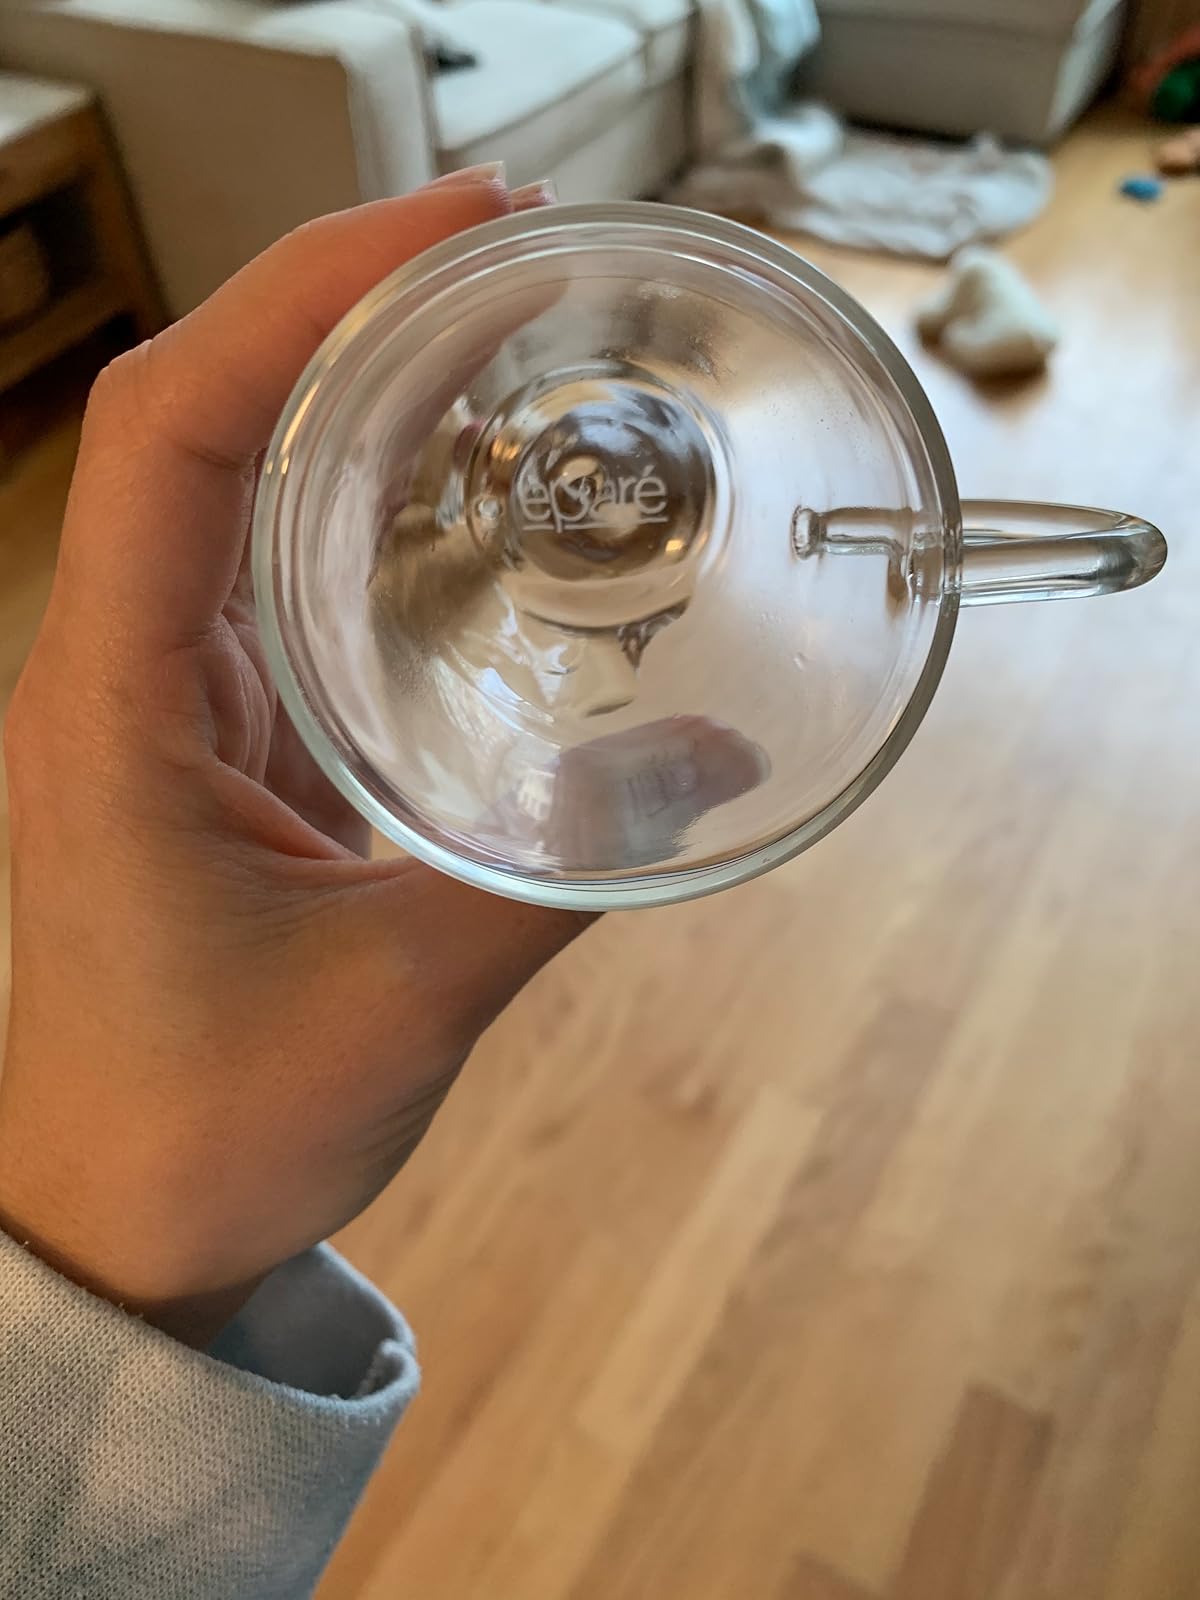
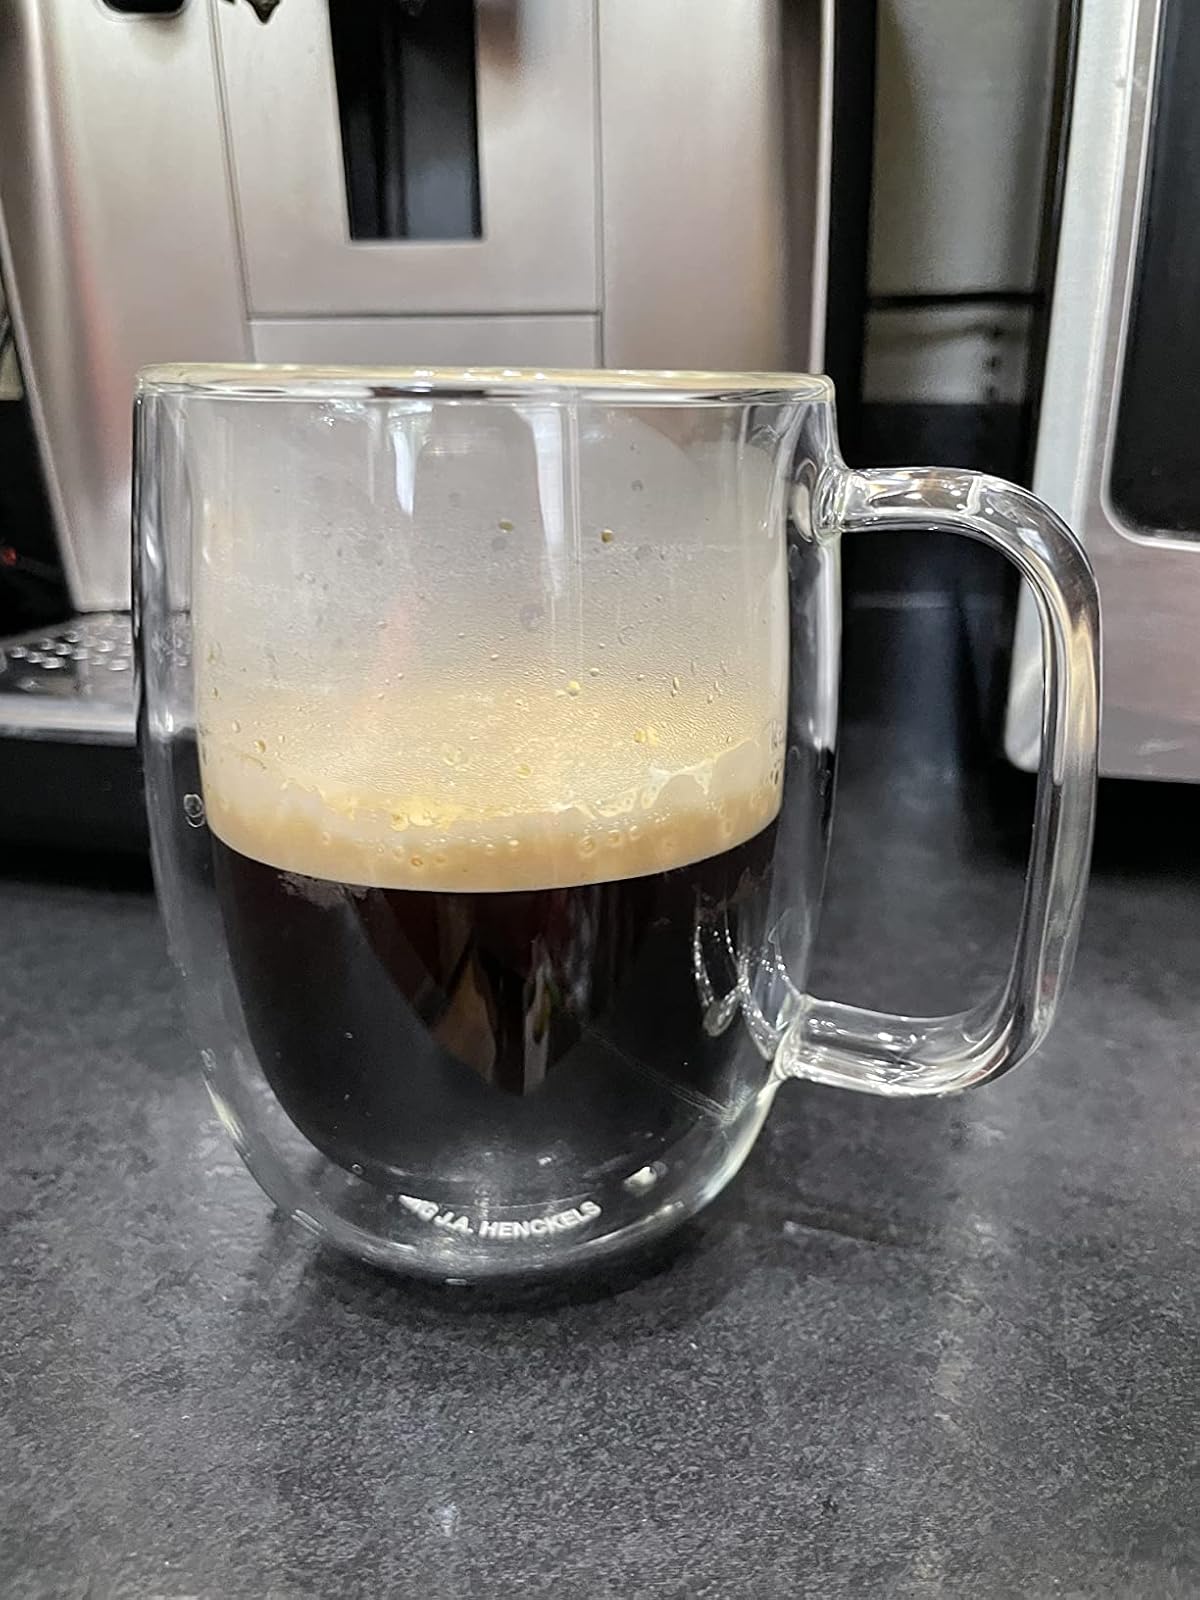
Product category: items_mug
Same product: no